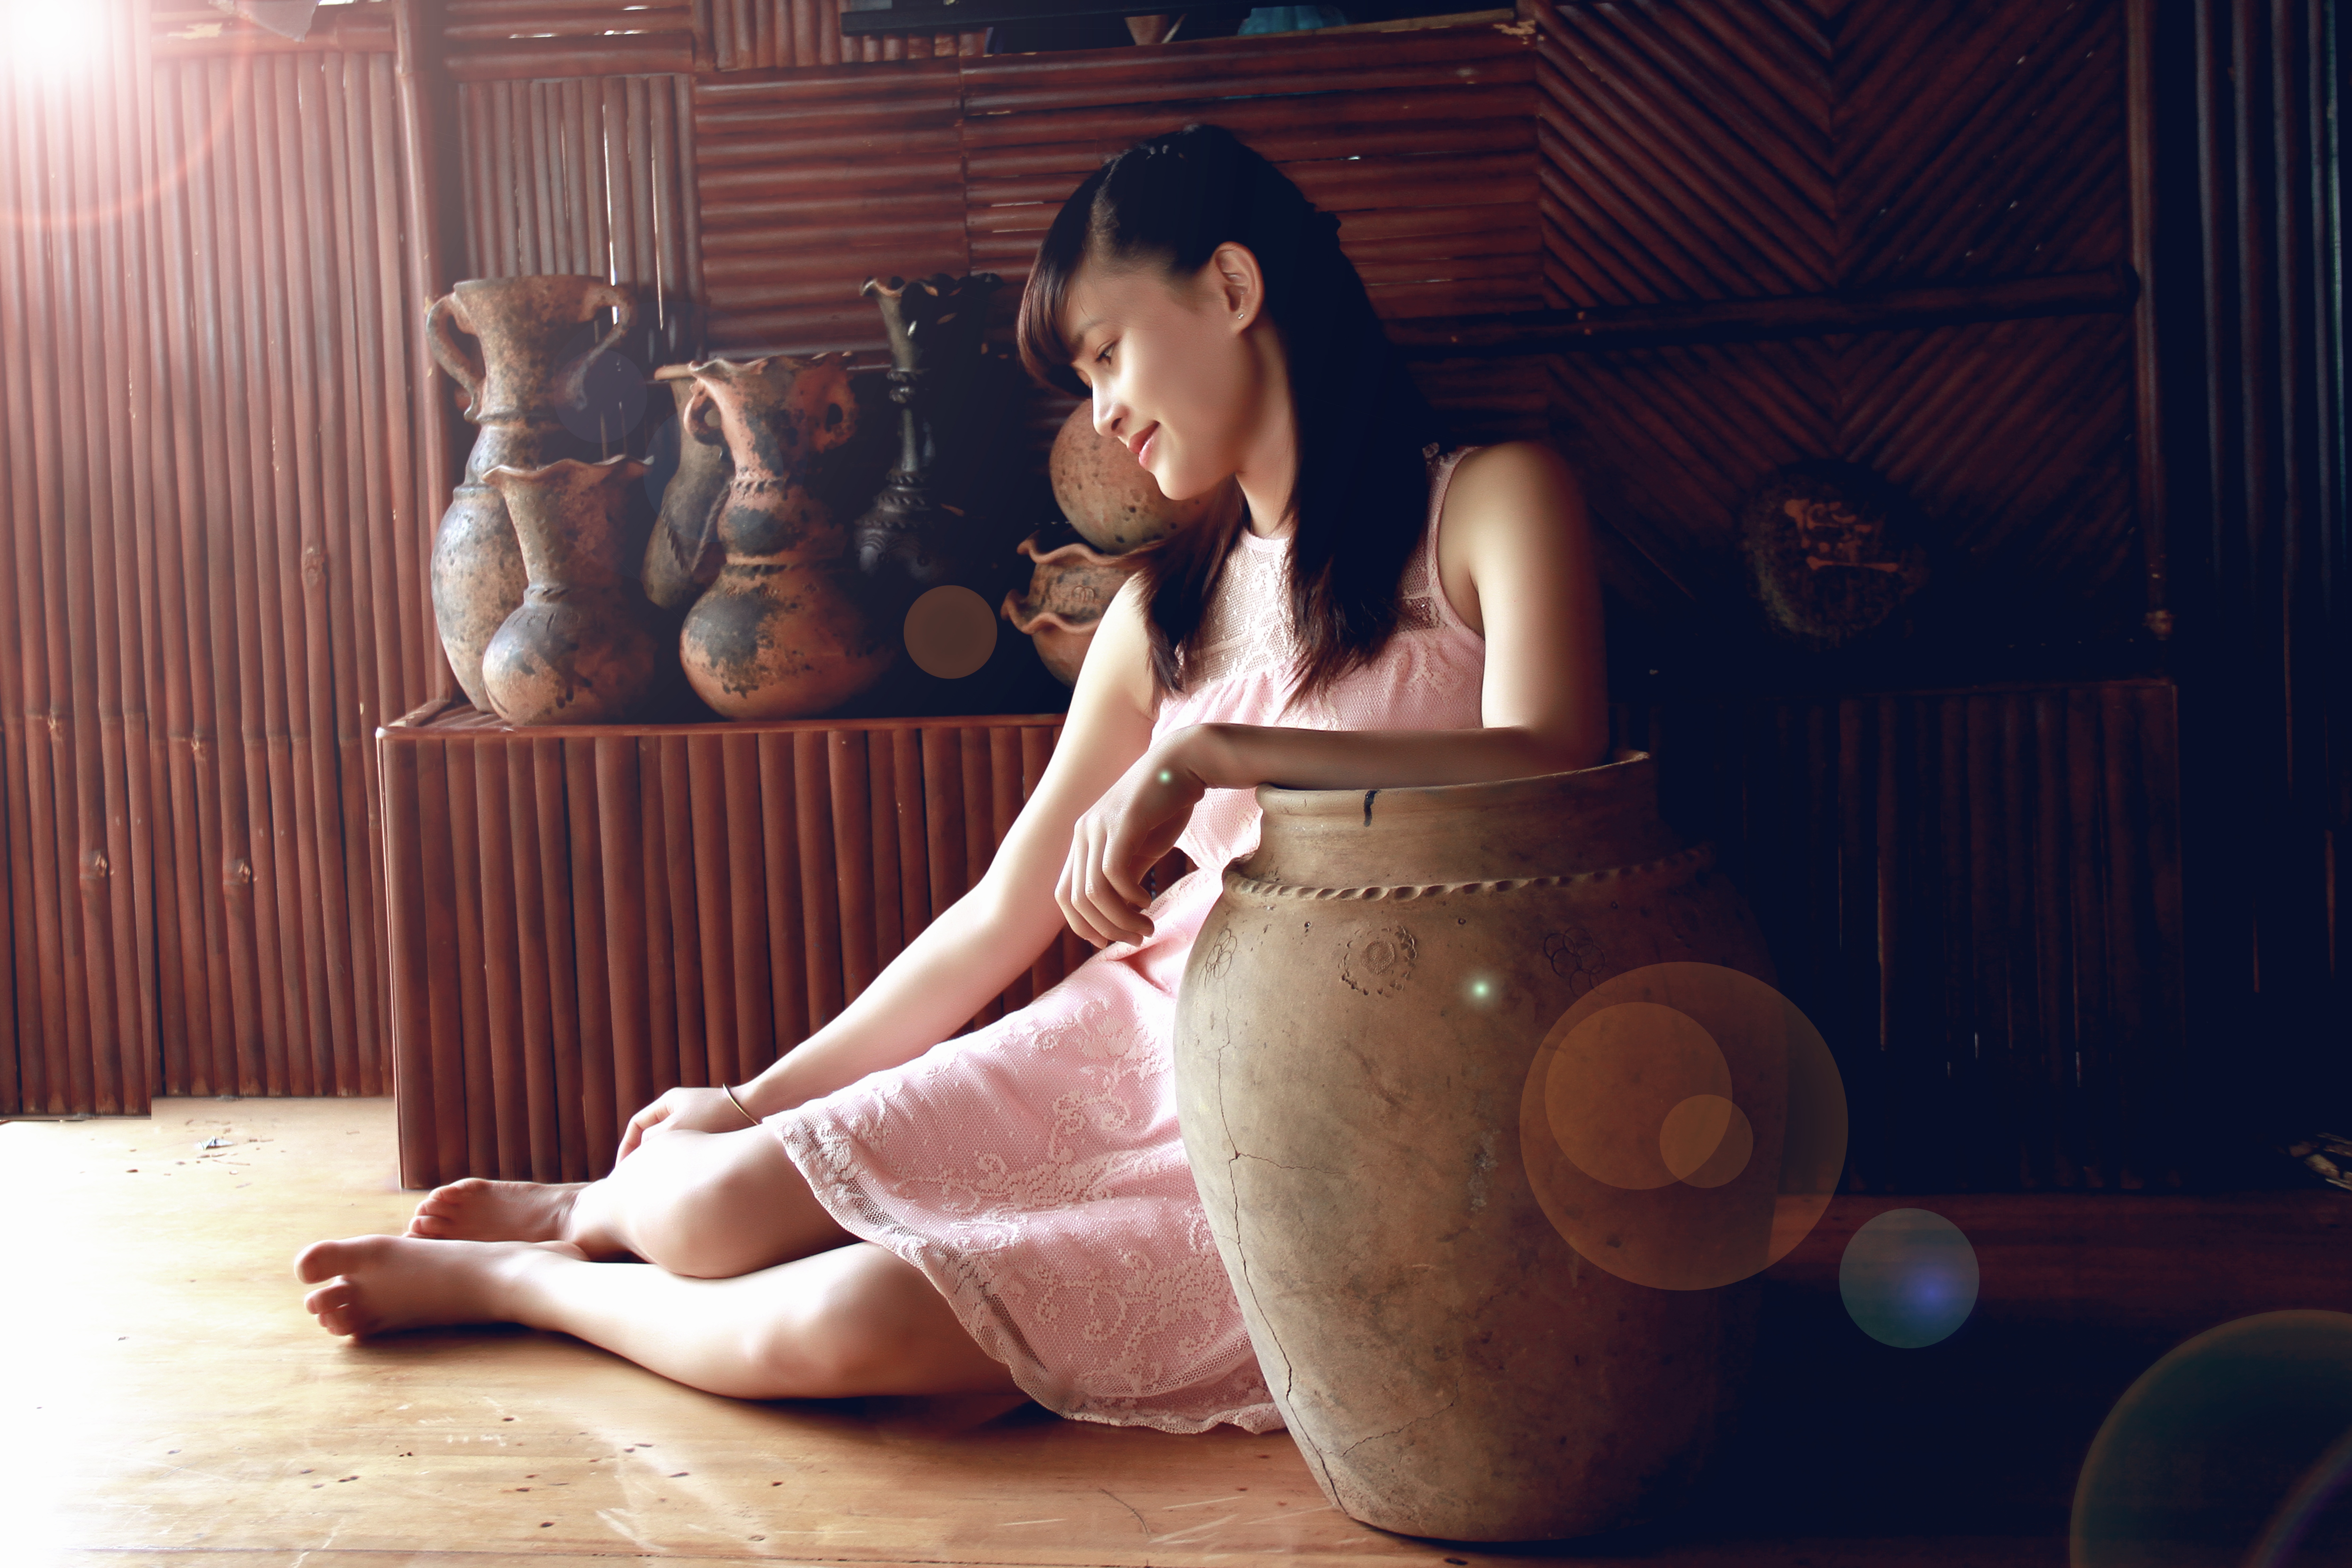
girl, woman, sitting, romance, lady, sunny, beauty, image, bungalow, photo shoot, ceramic vase, human positions, art model